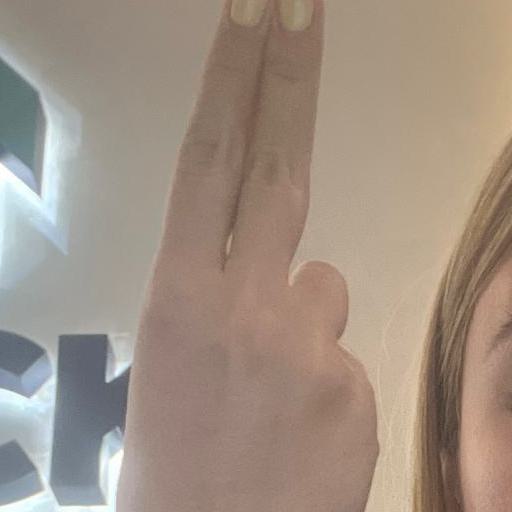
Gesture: two_up_inverted